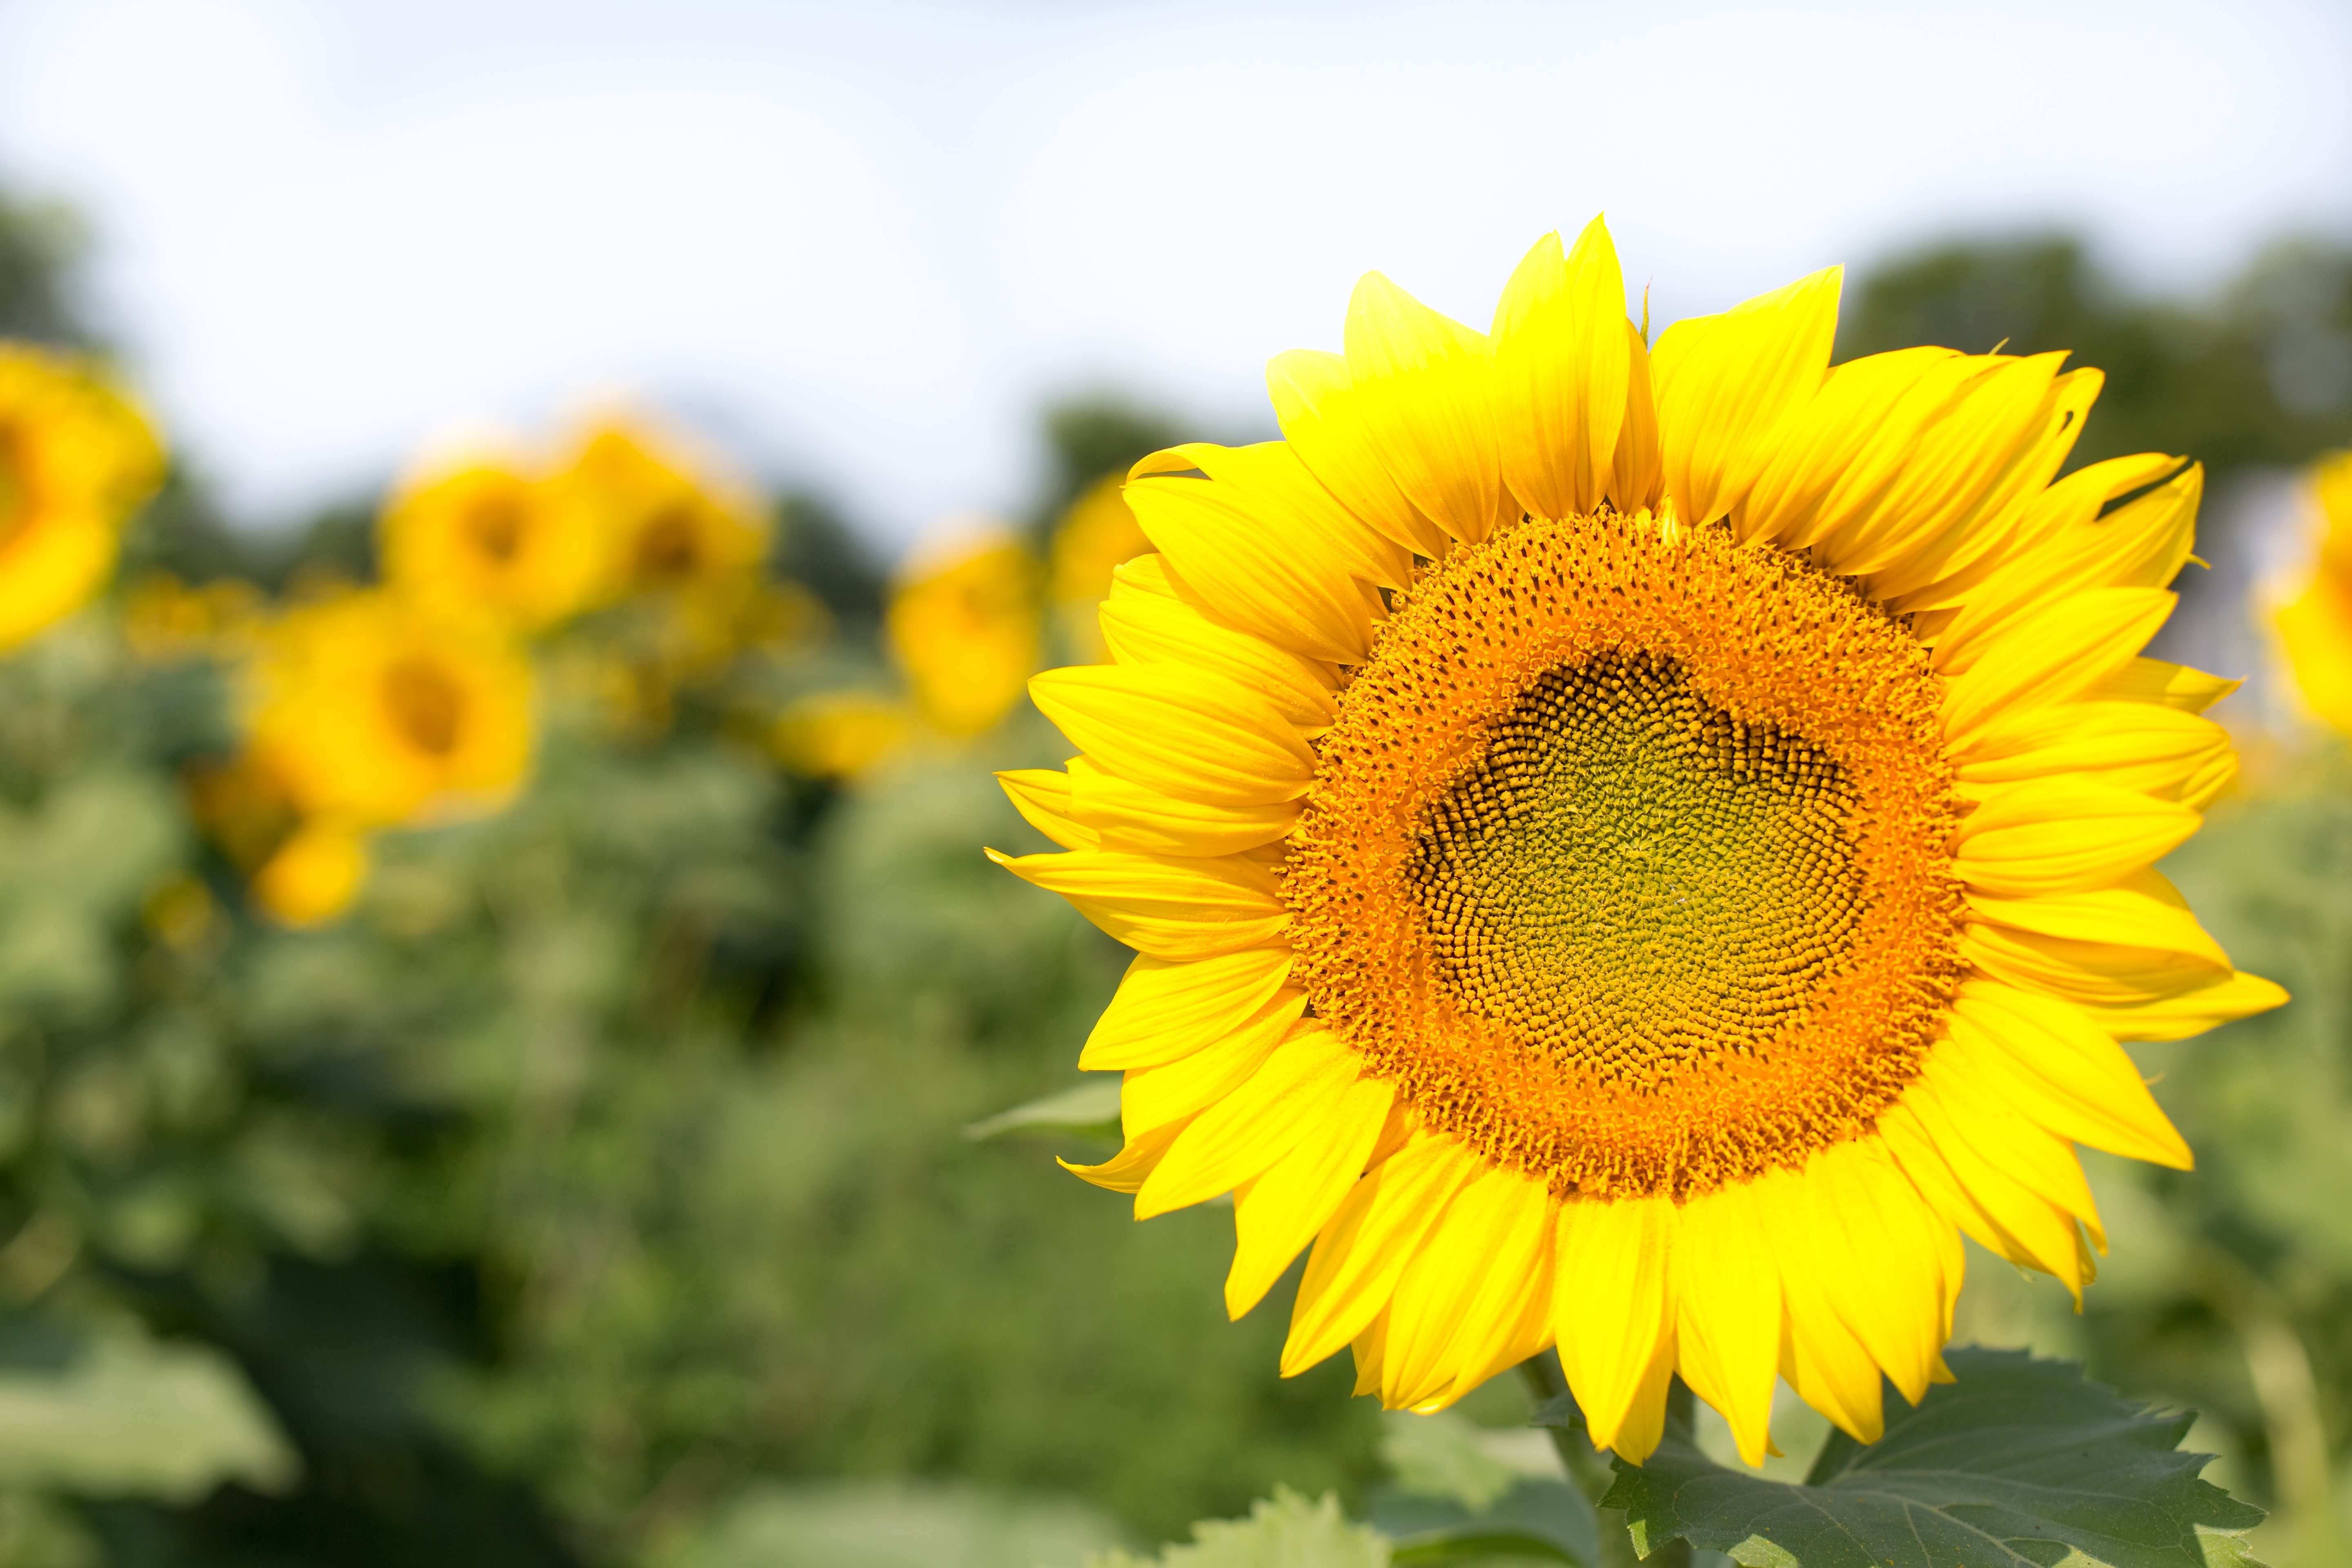
plant, field, flower, petal, bloom, summer, yellow, flora, sunflower, flowers, sunflowers, macro photography, flowering plant, daisy family, sunflower seed, annual plant, land plant